Achille Fould

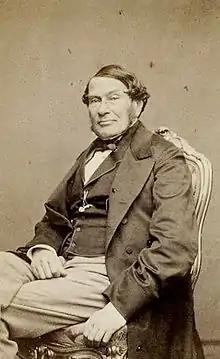

Achille Marcus Fould (17 November 18005 October 1867) was a French financier and politician who was four times minister of finance between 1849 and 1867. A major figure of the Second French Empire, his politics have been described as "conservative by instinct, liberal by reflection."